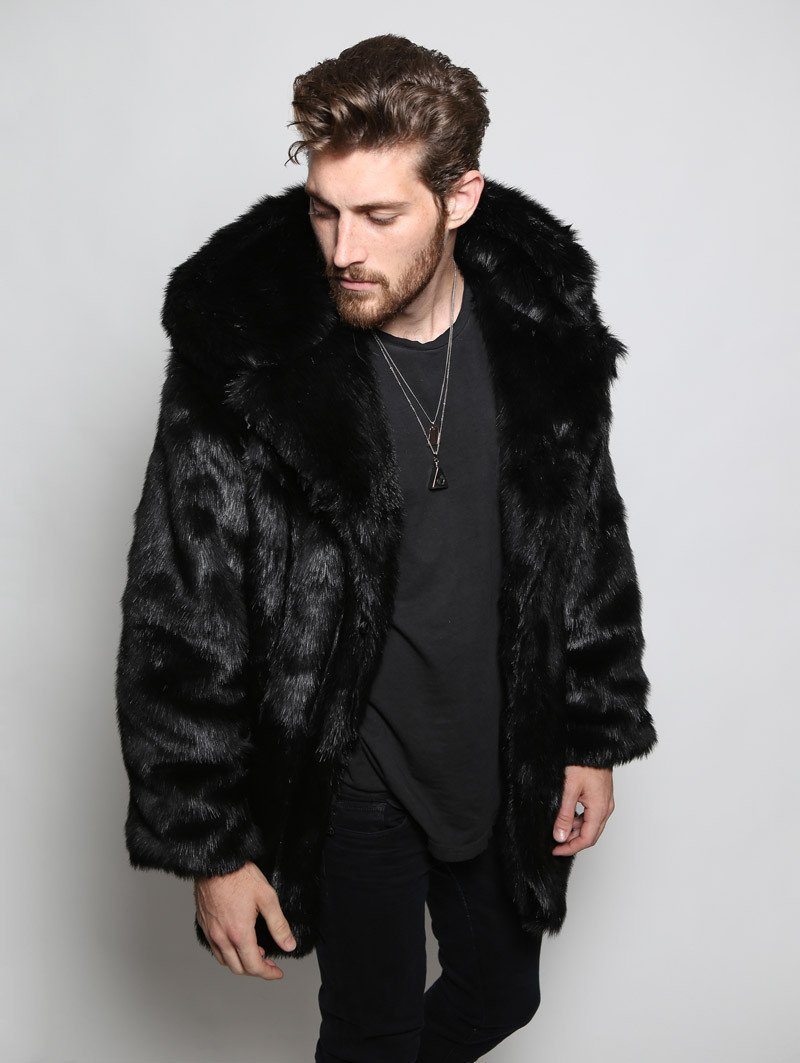
Gender: men